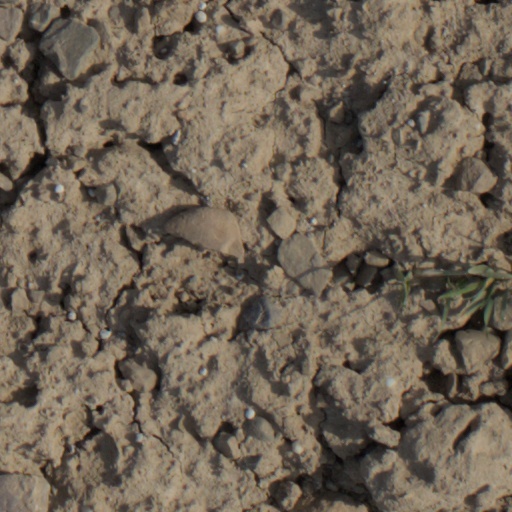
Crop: wheat